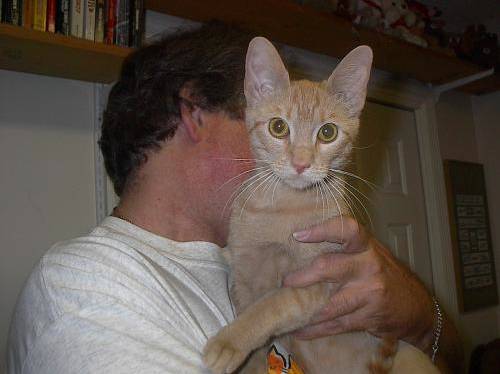
Label: cat